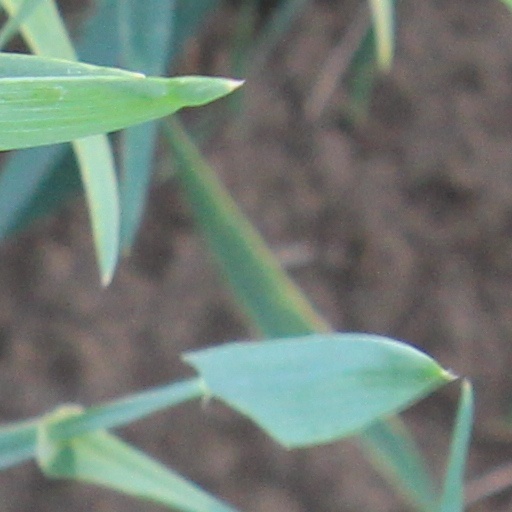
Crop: wheat